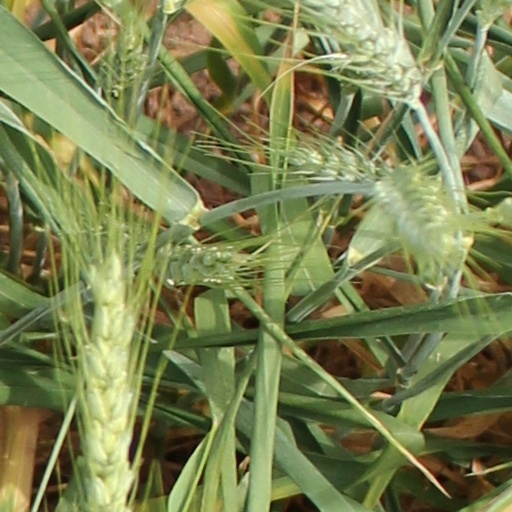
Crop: wheat